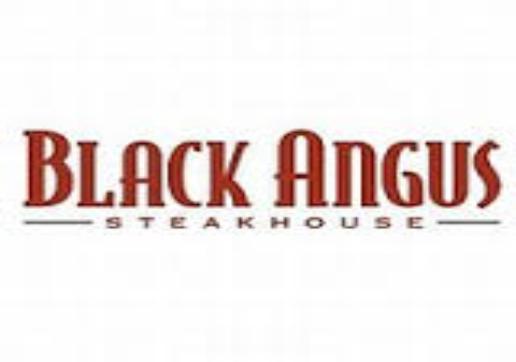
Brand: Black Angus Steakhouse
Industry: Food